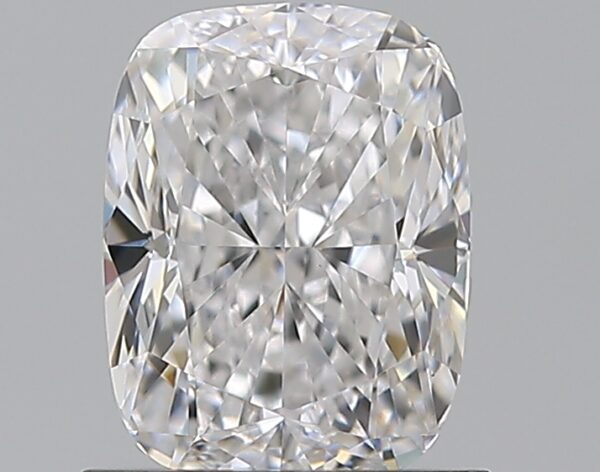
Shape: cushion
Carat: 1.2
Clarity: VS1
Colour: D
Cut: VG
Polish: EX
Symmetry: VG
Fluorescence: N
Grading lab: GIA
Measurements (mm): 6.89 x 5.24 x 3.75